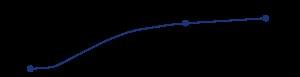
CDGVAL est un métro automatique de type VAL assurant un système de navettes gratuites, internes à l'aéroport de Paris-Charles-de-Gaulle, situé en France à vingt-cinq kilomètres au nord-est de Paris. Les deux lignes en service depuis 2007 remplacent plusieurs lignes de bus de la plate-forme aéroportuaire, et empruntent pour l'essentiel l'infrastructure d'un projet avorté et coûteux de transport hectométrique de type SK. Les deux lignes transportent dix millions de voyageurs par an. Elles apportent un important gain de temps aux passagers de Roissy ainsi qu'aux salariés de la plateforme aéroportuaire. Le CDGVAL est exploité et maintenu par Transdev pour le compte de Paris Aéroport.